Fissurella

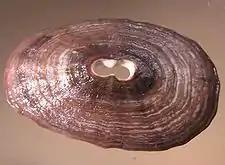
"Fissurella crassa"

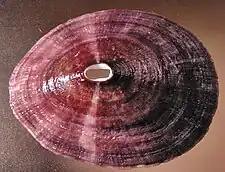
"Fissurella latimarginata"

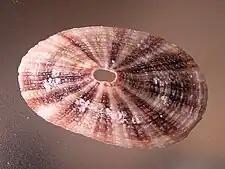
"Fissurella maxima"

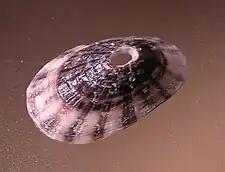
"Fissurella radiosa tixierae", apical view

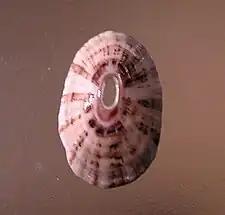
"Fissurella rubropicta"

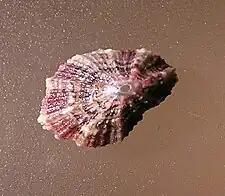
"Fissurella virescens"

The following species are also mentioned by Schooner specimen shells. This list may contain synonyms.